Royal Dublin Fusiliers

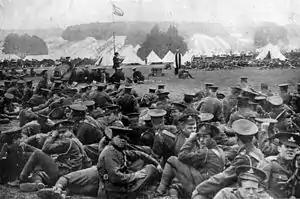
Soldiers of the 10th (Irish) Division attending church service at Basingstoke, England, 1915

The 8th and 9th Dublins, who had arrived in France in December 1915 as part of the 48th Brigade in the 16th (Irish) Division, were also subject to a German gas attack at the Battle of Hulluch, near Loos, on 27 April 1916, suffering heavy casualties. There had been trouble at home that month in Dublin when the Easter Rising had taken place; in spite of this, the Dublin Fusiliers still performed with dedication to their duty. The British launched the Somme offensive on 1 July and the 1st and 2nd Dublins took part in the First day on the Somme that saw the British forces sustain heavy casualties; some 57,000, over 19,000 of which were killed. The 8th and 9th Dublins took part in their first major battle during the Somme offensive, taking part in the capture of Ginchy on 9 September, in which Lieutenant Tom Kettle fell in action. The Dublins also took part in the last major battle of the offensive, at the Ancre that took place between 13–18 November. The Dublins, once again, had suffered large numbers of casualties during the Somme offensive.